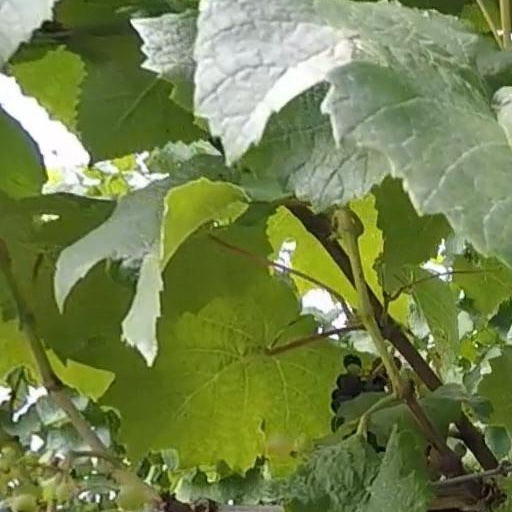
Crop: grape